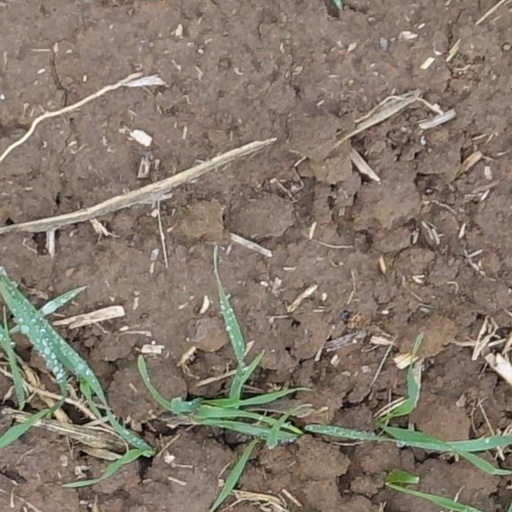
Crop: wheat